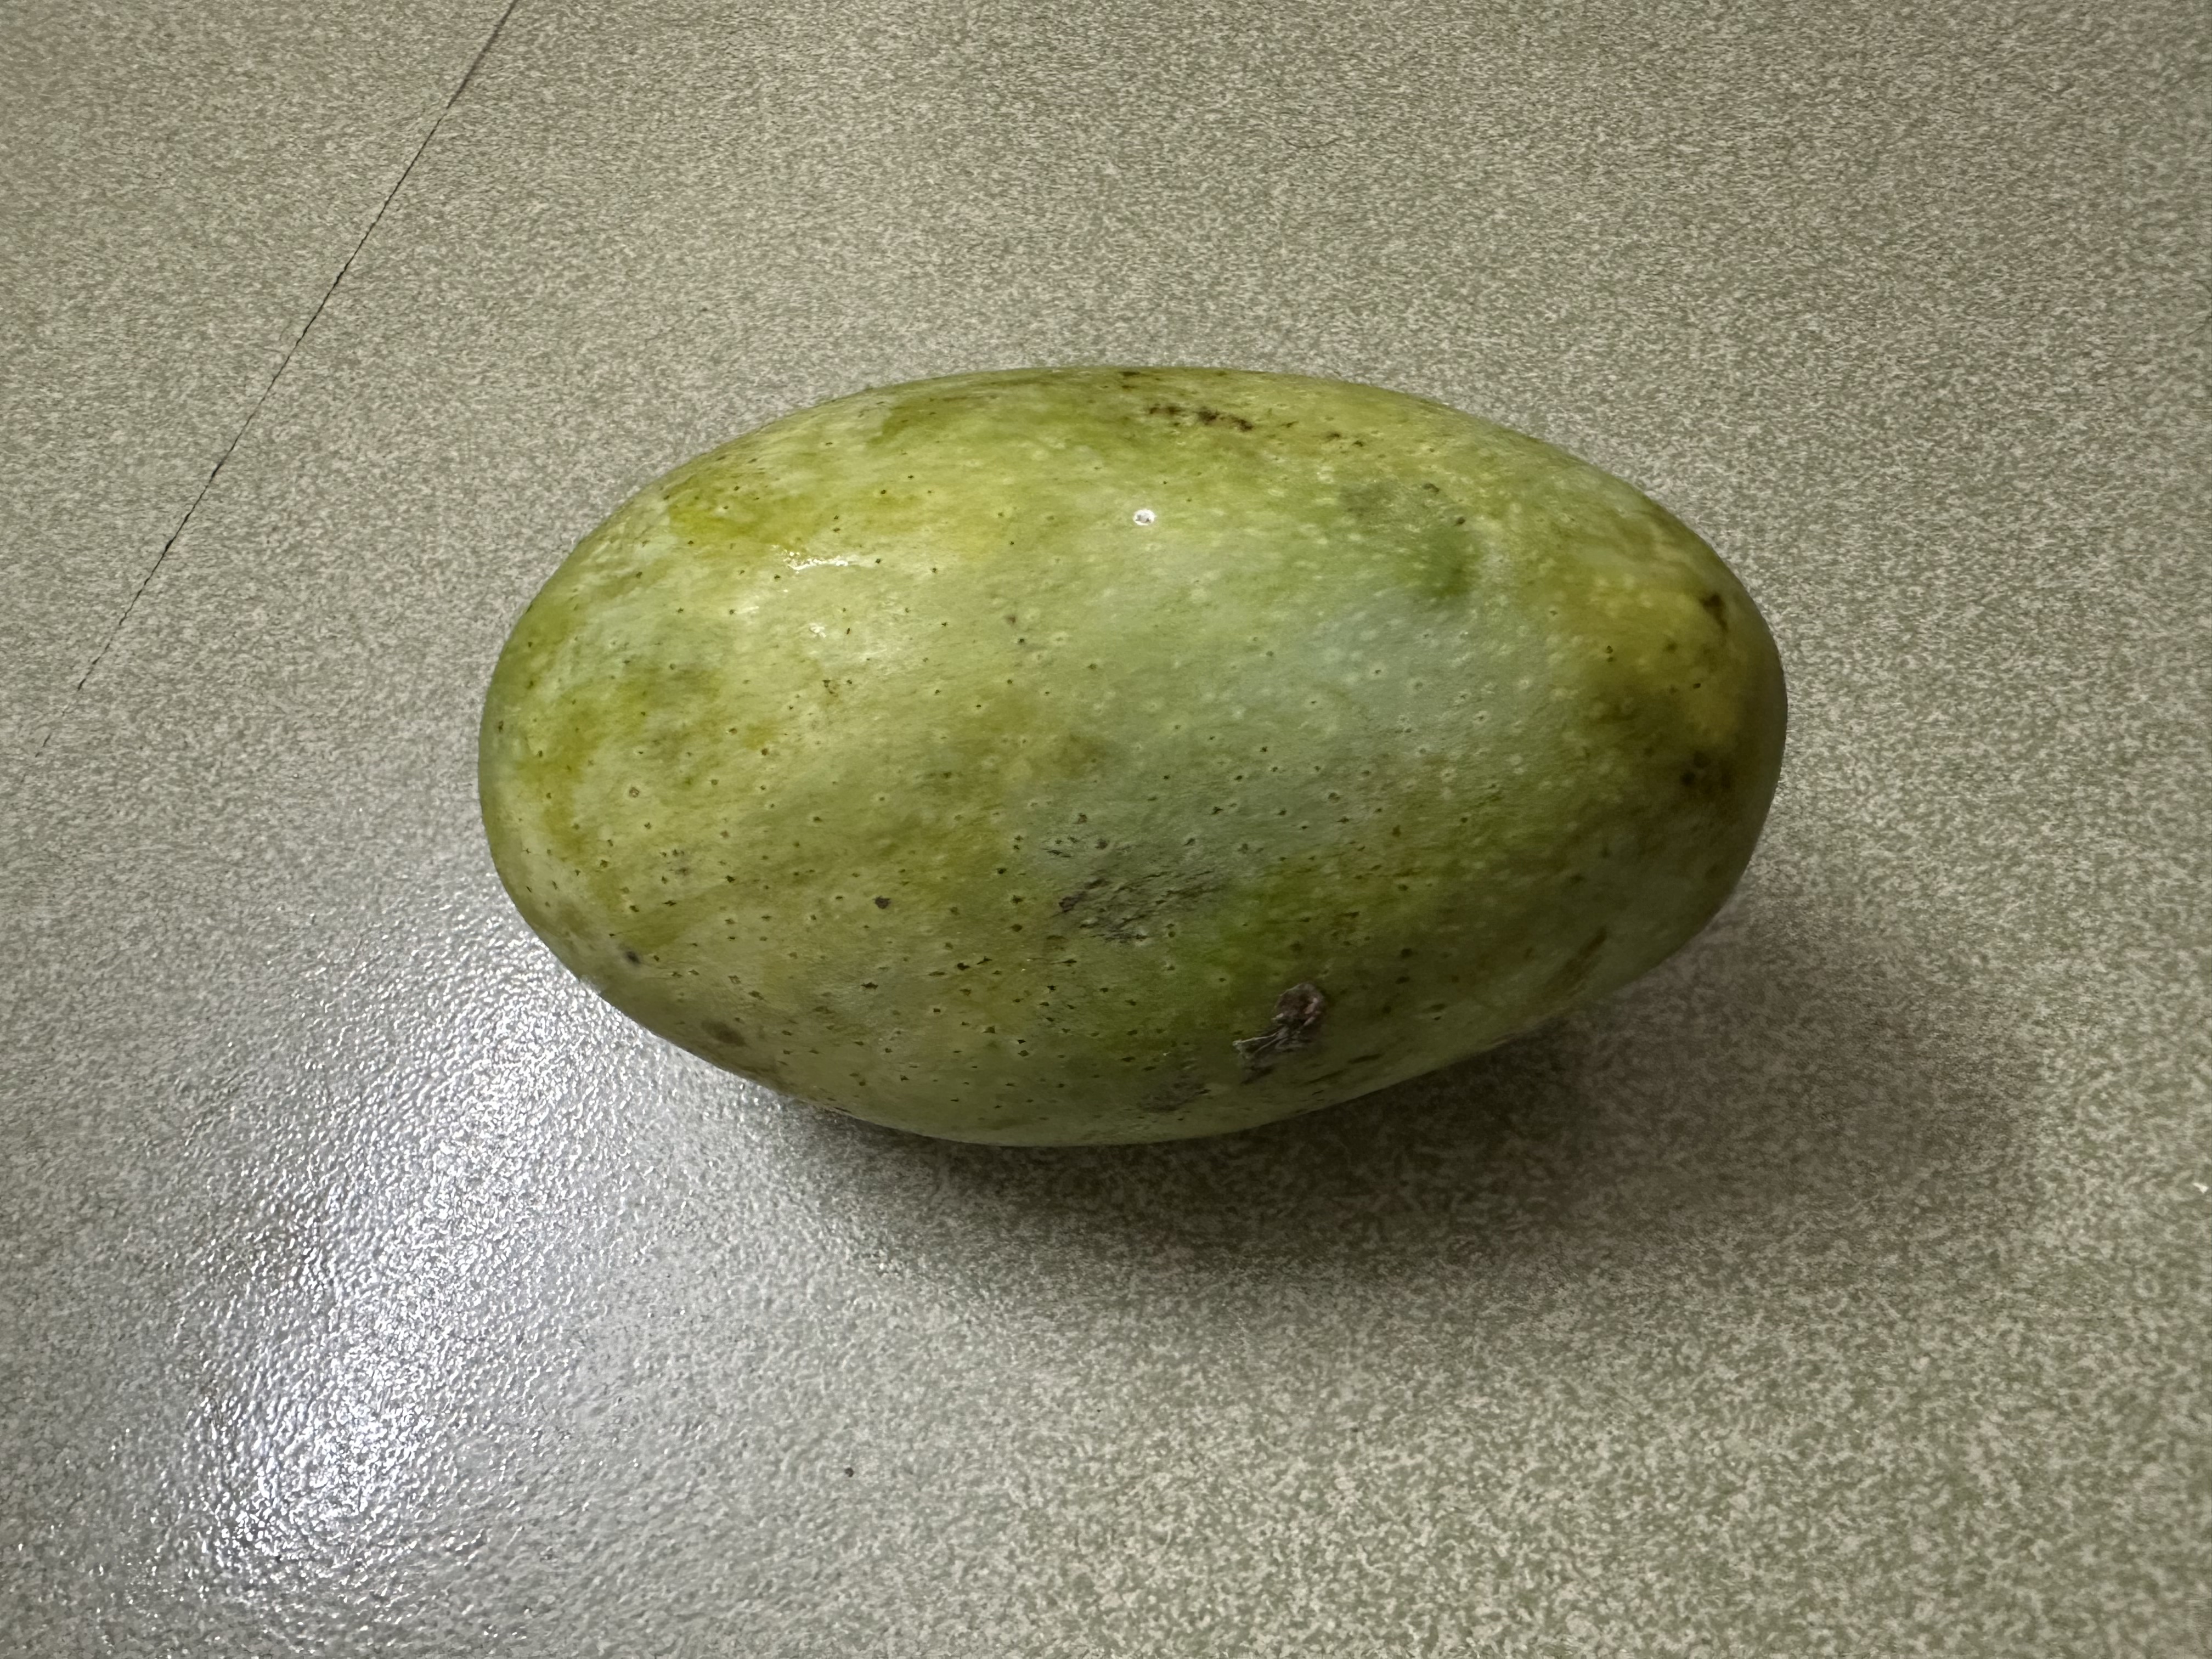
Mango variety: Fazlee